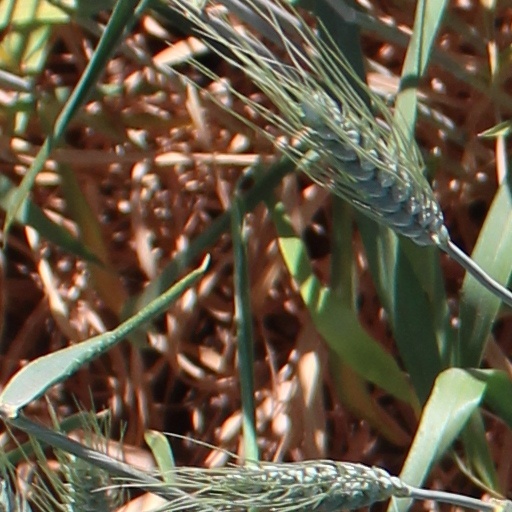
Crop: wheat